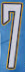
Number: 7